Hopelessly Lost

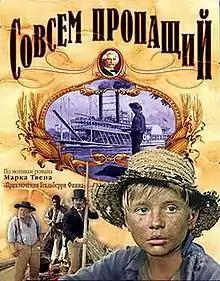
DVD cover

Hopelessly Lost is a 1973 Soviet adventure film directed by Georgiy Daneliya who also adapted the script based on Mark Twain's 1884 novel "Adventures of Huckleberry Finn". Cinematography by Vadim Yusov. It was entered into the 1974 Cannes Film Festival.